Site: brandenburg
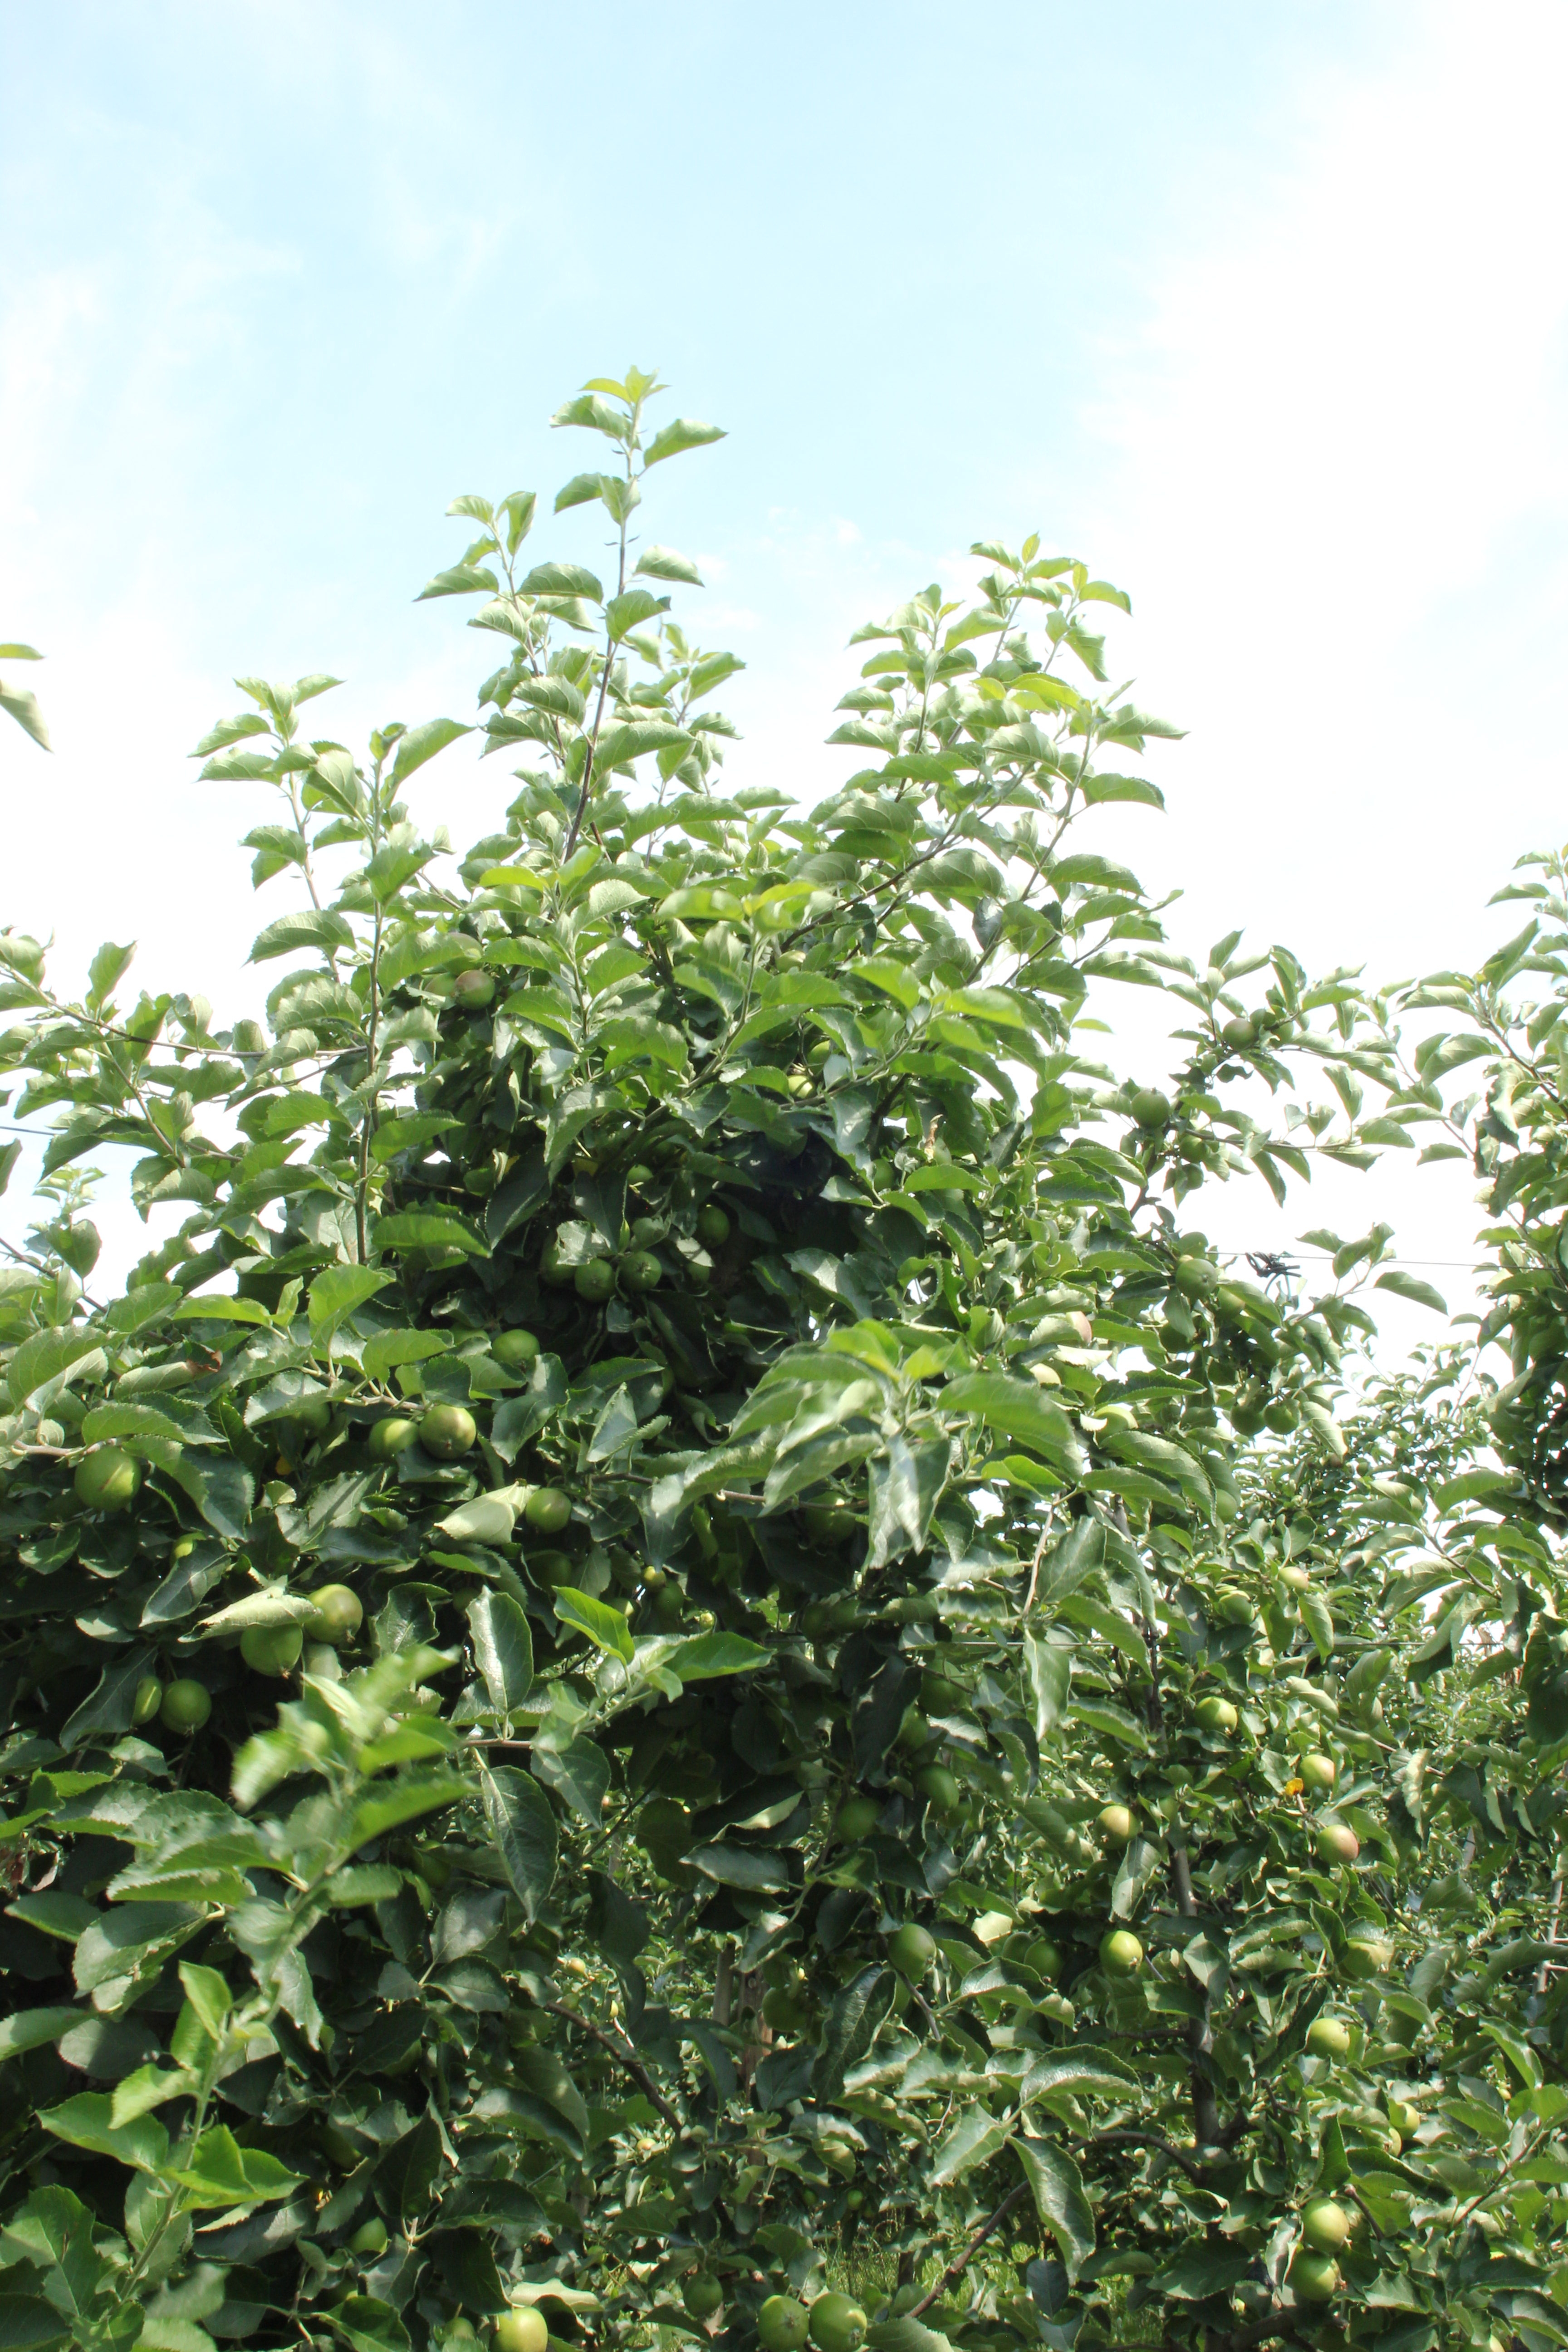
Growth stage (BBCH 74): Development of fruit